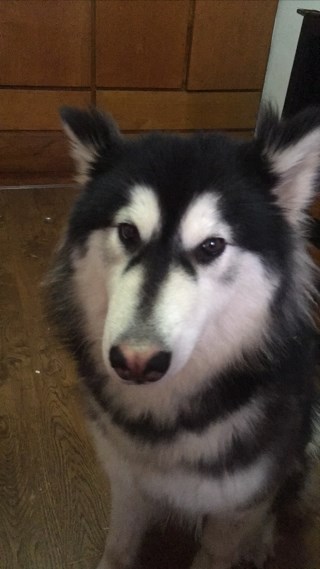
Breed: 1324-n000004-malamute